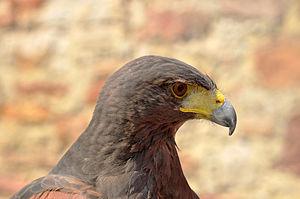
Une Buse de Harris (Parabuteo unicinctus). Photo prise dans le parc animalier de Château de Sababurg en Allemagne. Suomi: Ritarihaukka (Parabuteo unicinctus) luonnonkivimuurin edessä eläinpuistossa Kasselissa, Saksassa.